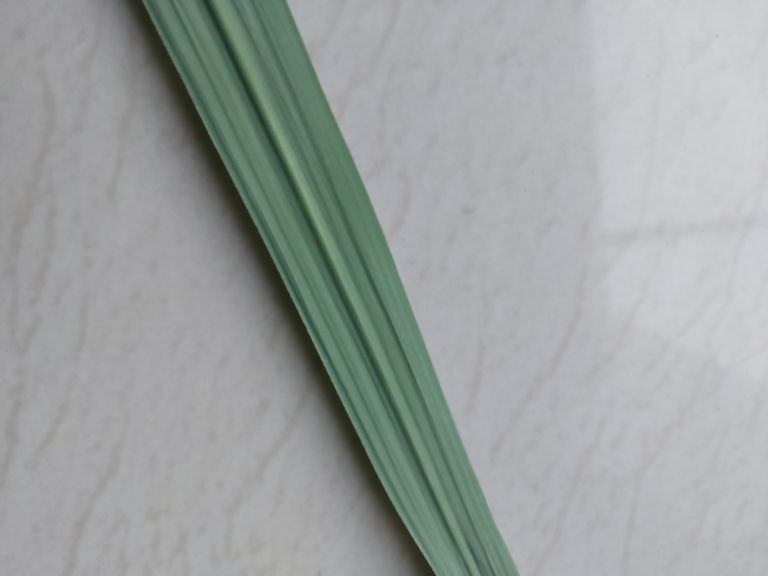
Label: Healthy